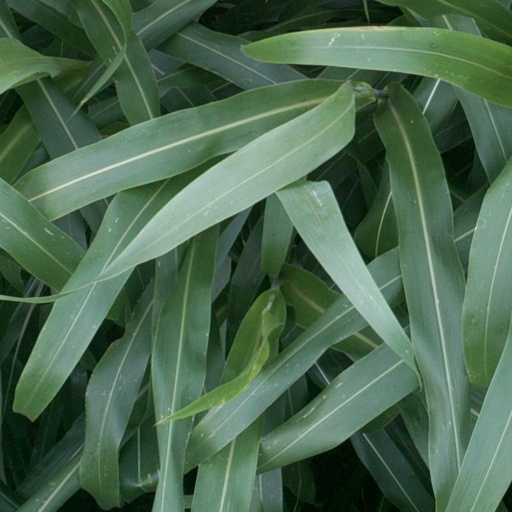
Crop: sorghum